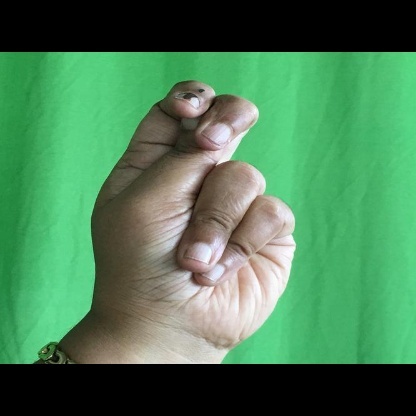
Mudra: Katakamukha